Violetta J'Adore

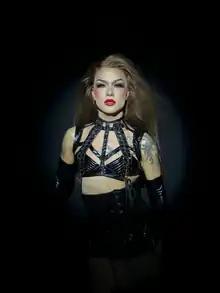
Violetta J'Adore at the Greatest Drag Show, Social Convention London, 2023

Violetta J'Adore (legal name: Vasilis Theodoros Kyriakou; born 19 December 1996) is a Greek Cypriot drag queen and model based in London, United Kingdom. She has represented the UK and Greece in the Queen of the North Continental, a European preliminary of the Miss Continental.